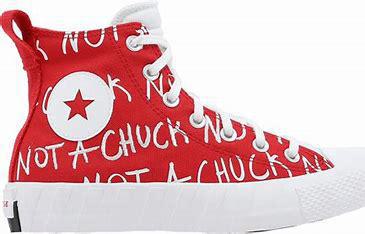
Brand: Converse
Model: UNT1TL3D